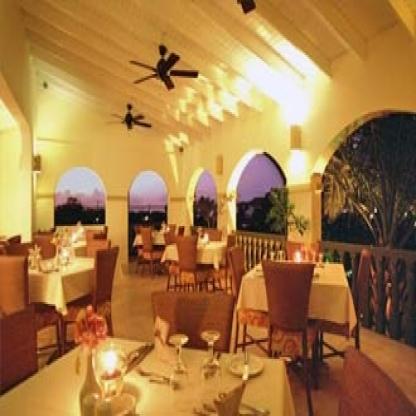
Scene: Indoor